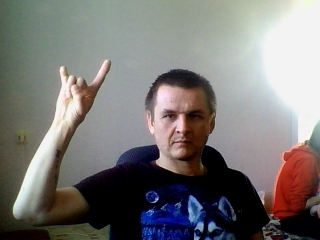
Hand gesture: rock